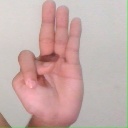
अक्षर: भ